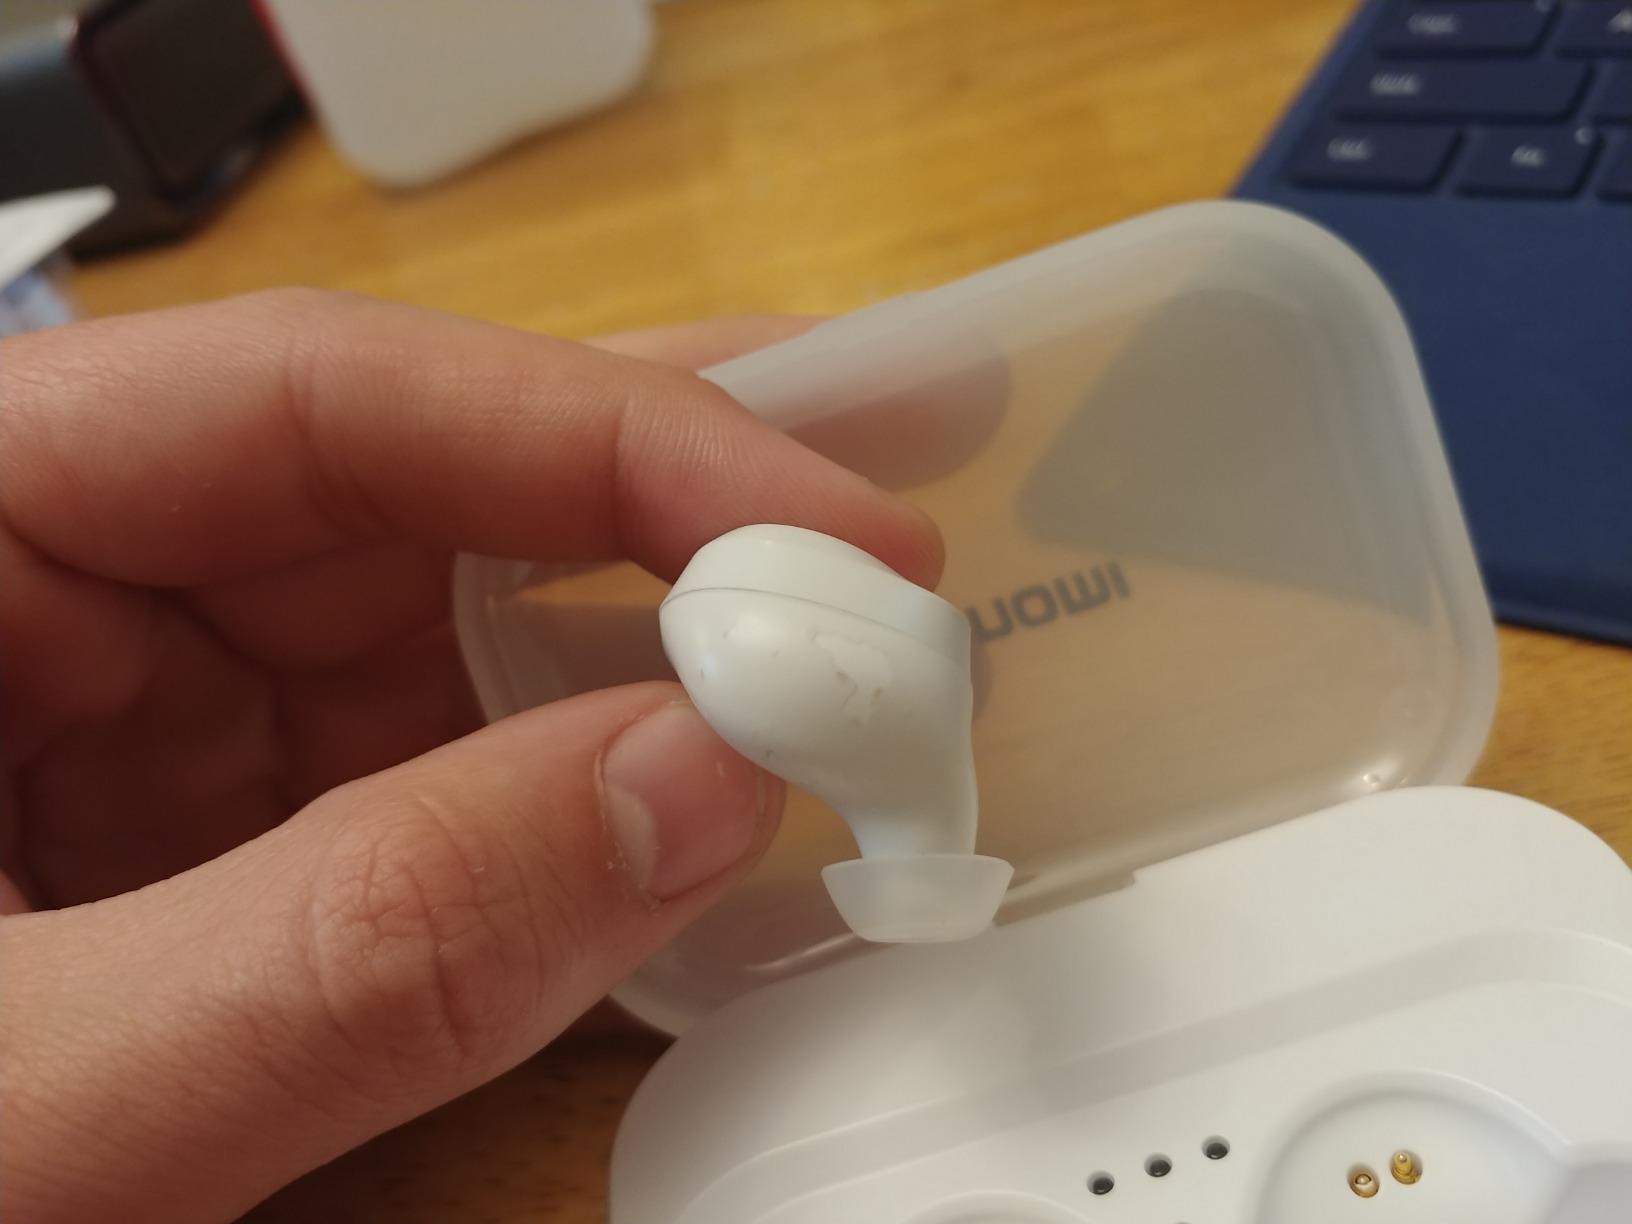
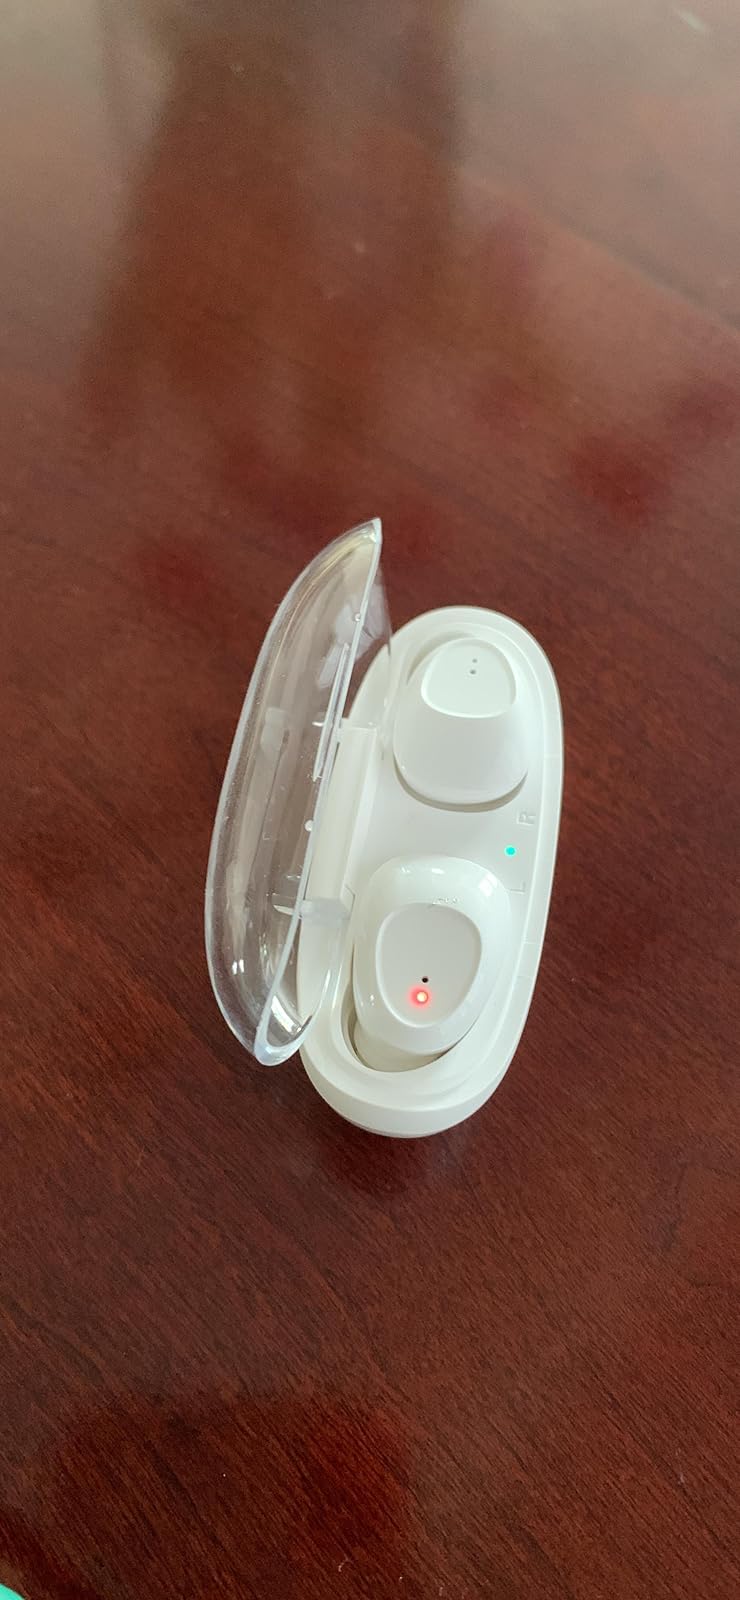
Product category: earbuds
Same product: no